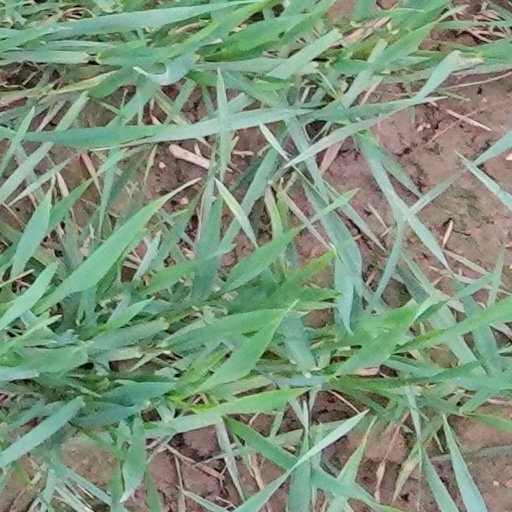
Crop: wheat